Prince Naruhisa Kitashirakawa

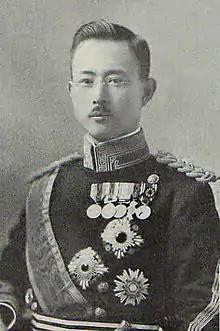
Japanese Imperial Army Colonel Prince Kitashirakawa Naruhisa

, was the 3rd head of a collateral branch of the Japanese Imperial Family and the husband of Fusako, Princess Kane, daughter of Emperor Meiji and Concubine Sono Sachiko.